Chromista

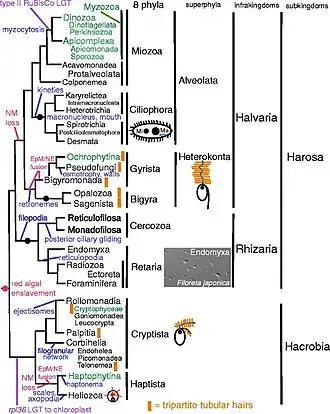
Chromista classification according to Cavalier-Smith, 2018, with supposed events marking group divergences

Cavalier-Smith made a new analysis of Chromista in 2018 in which he classified all chromists into 8 phyla (Gyrista corresponds to the above phyla Ochrophyta and Pseudofungi, Cryptista corresponds to the above phyla Cryptista and "N.N.", Haptista corresponds to the above phyla Haptophyta and Heliozoa):